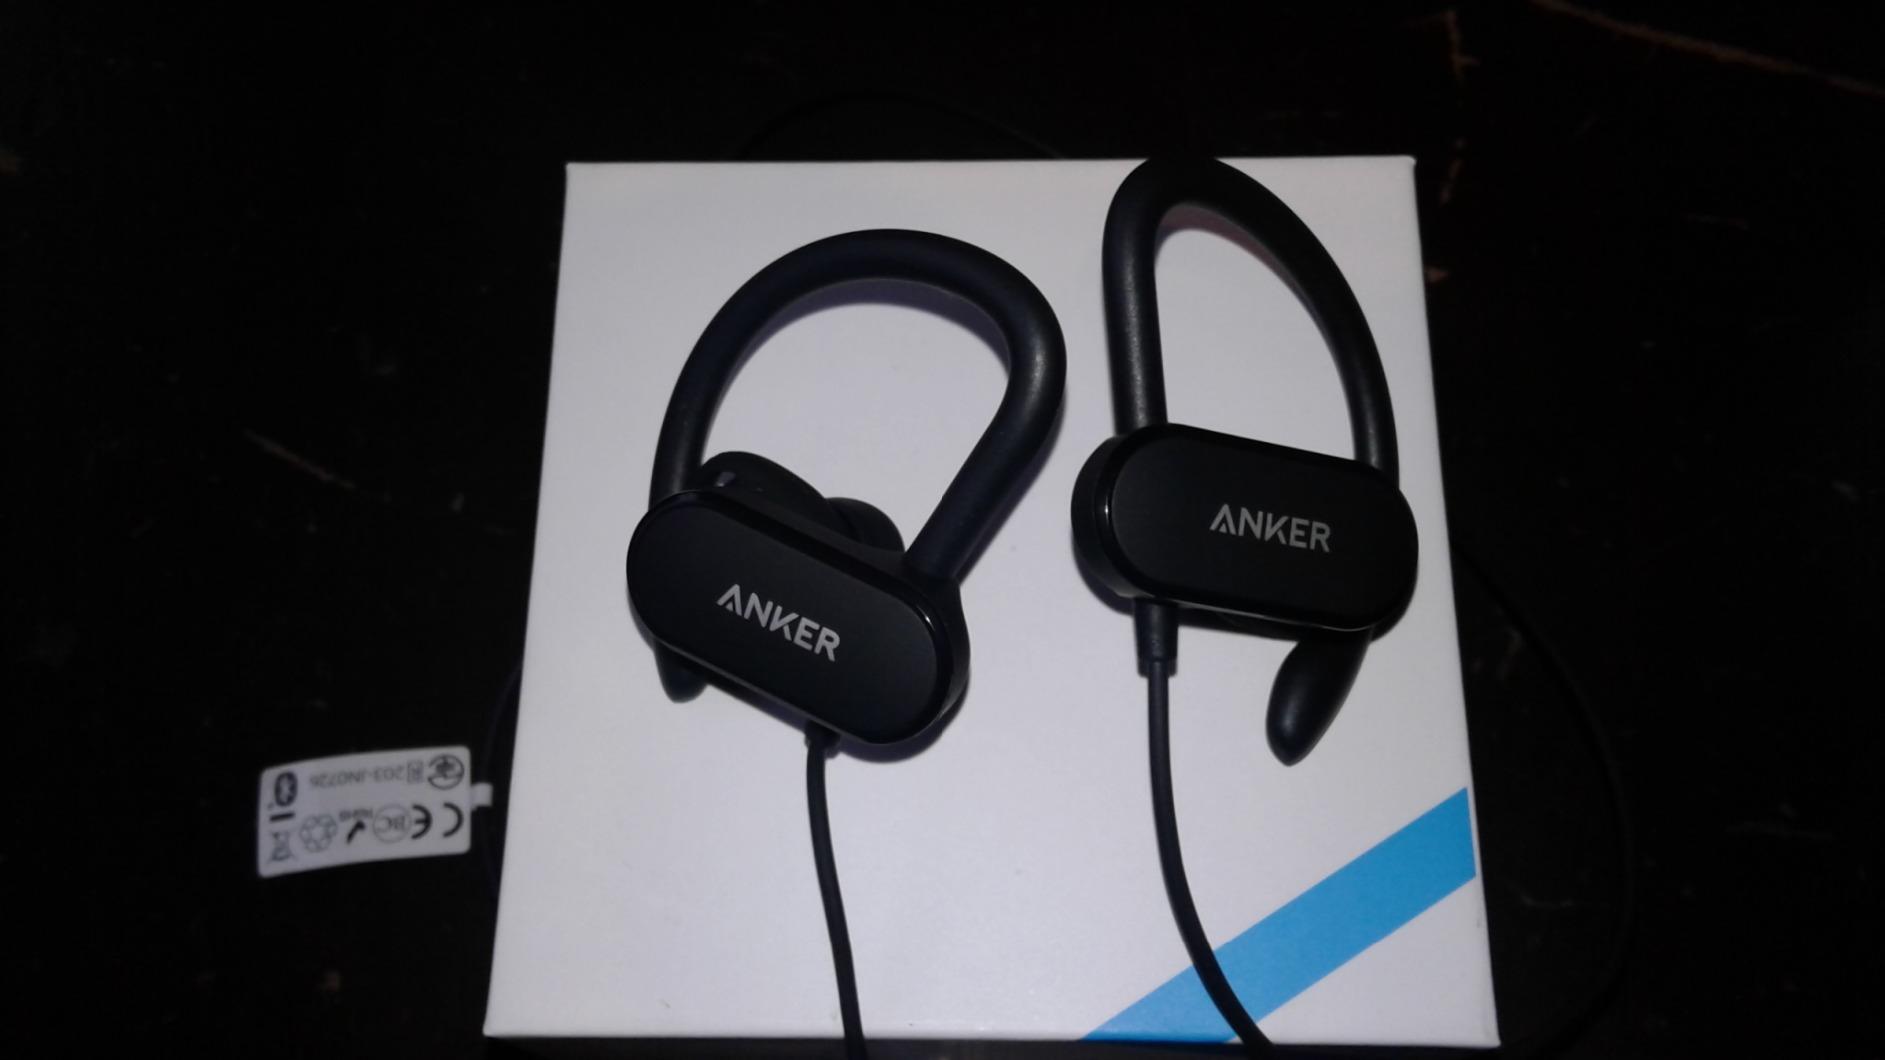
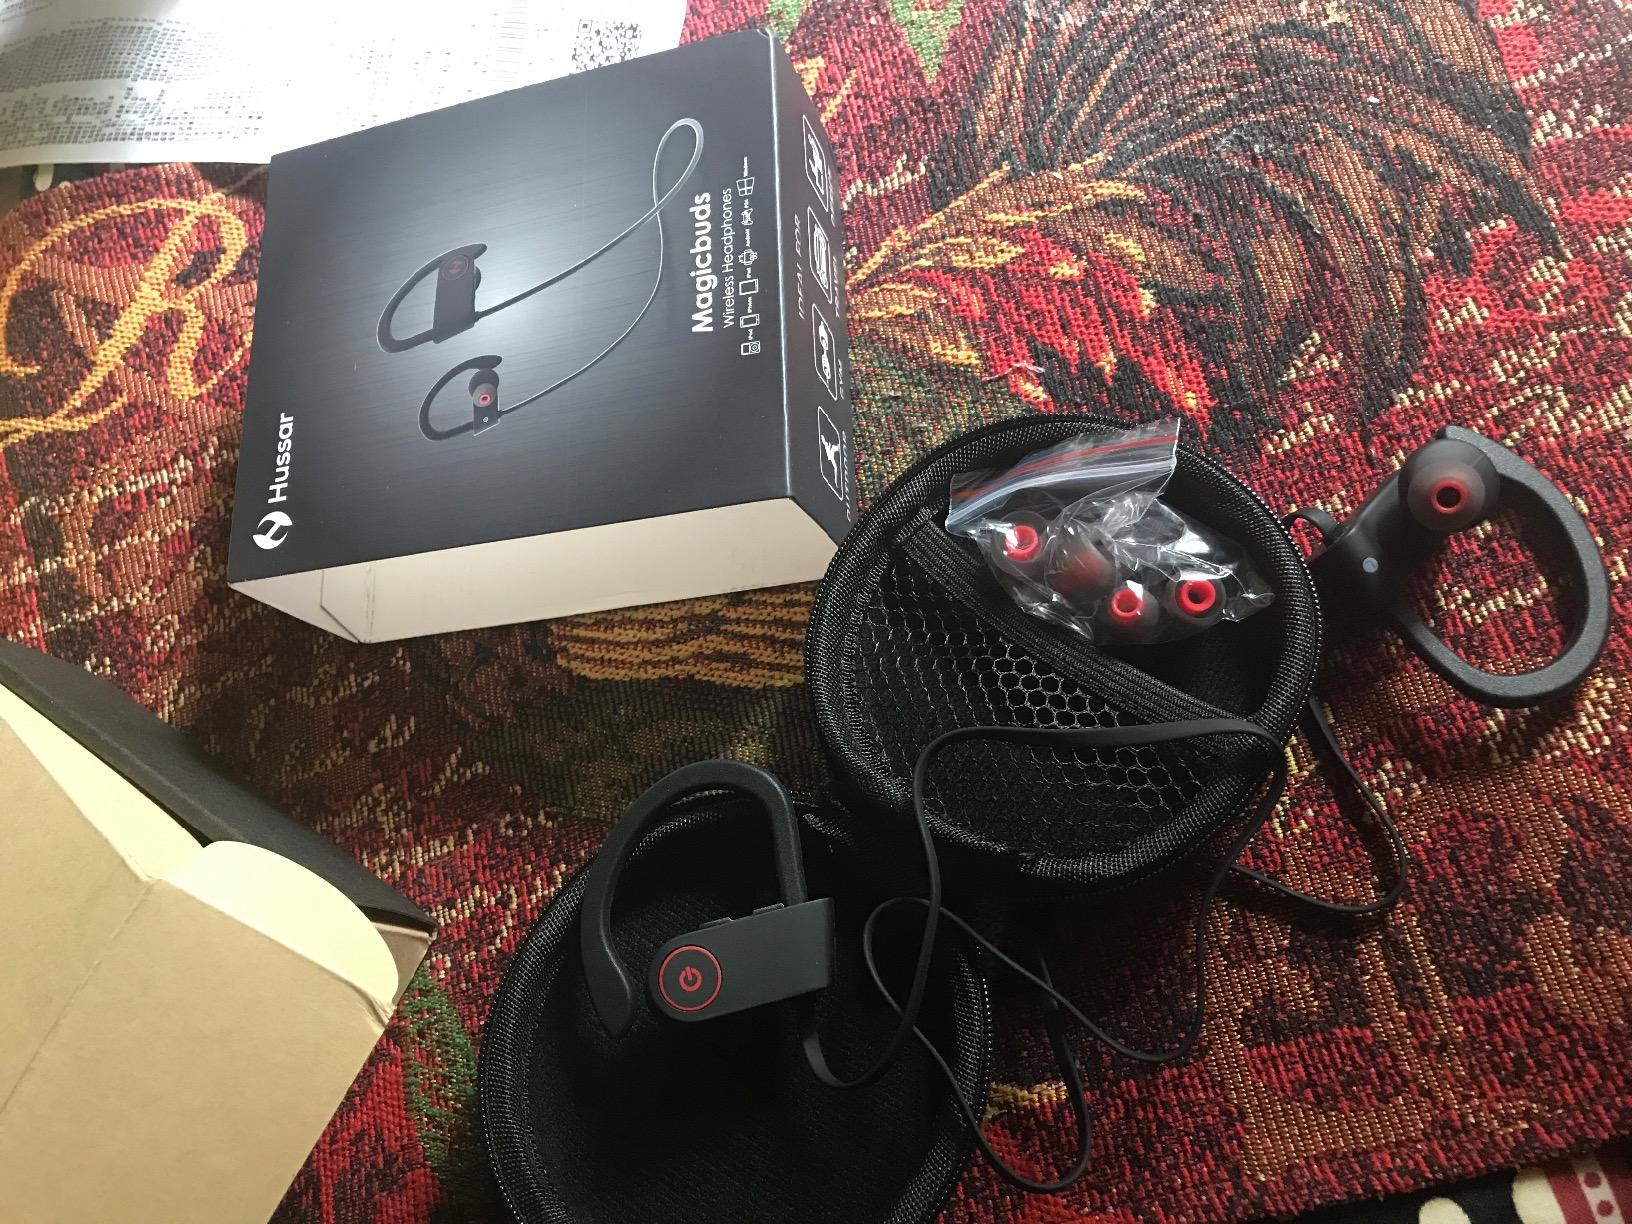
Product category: headphones
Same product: no